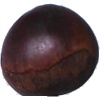
Label: chestnut